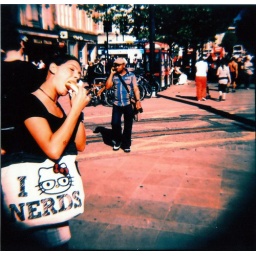
hot dog in Piccadilly (and the coolest bag in town)